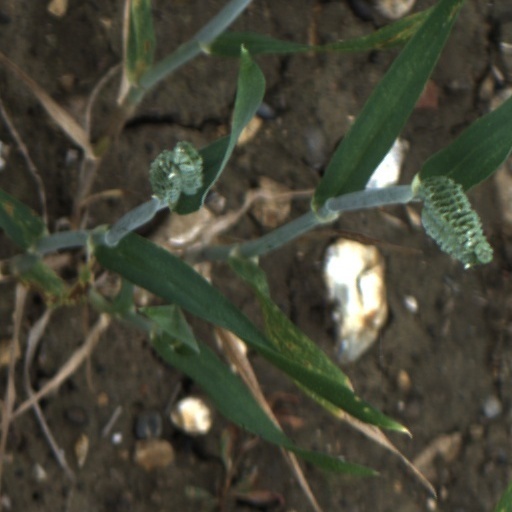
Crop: wheat